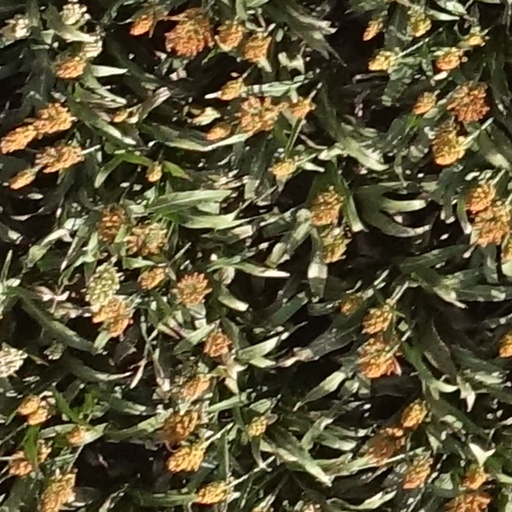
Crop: sorghum